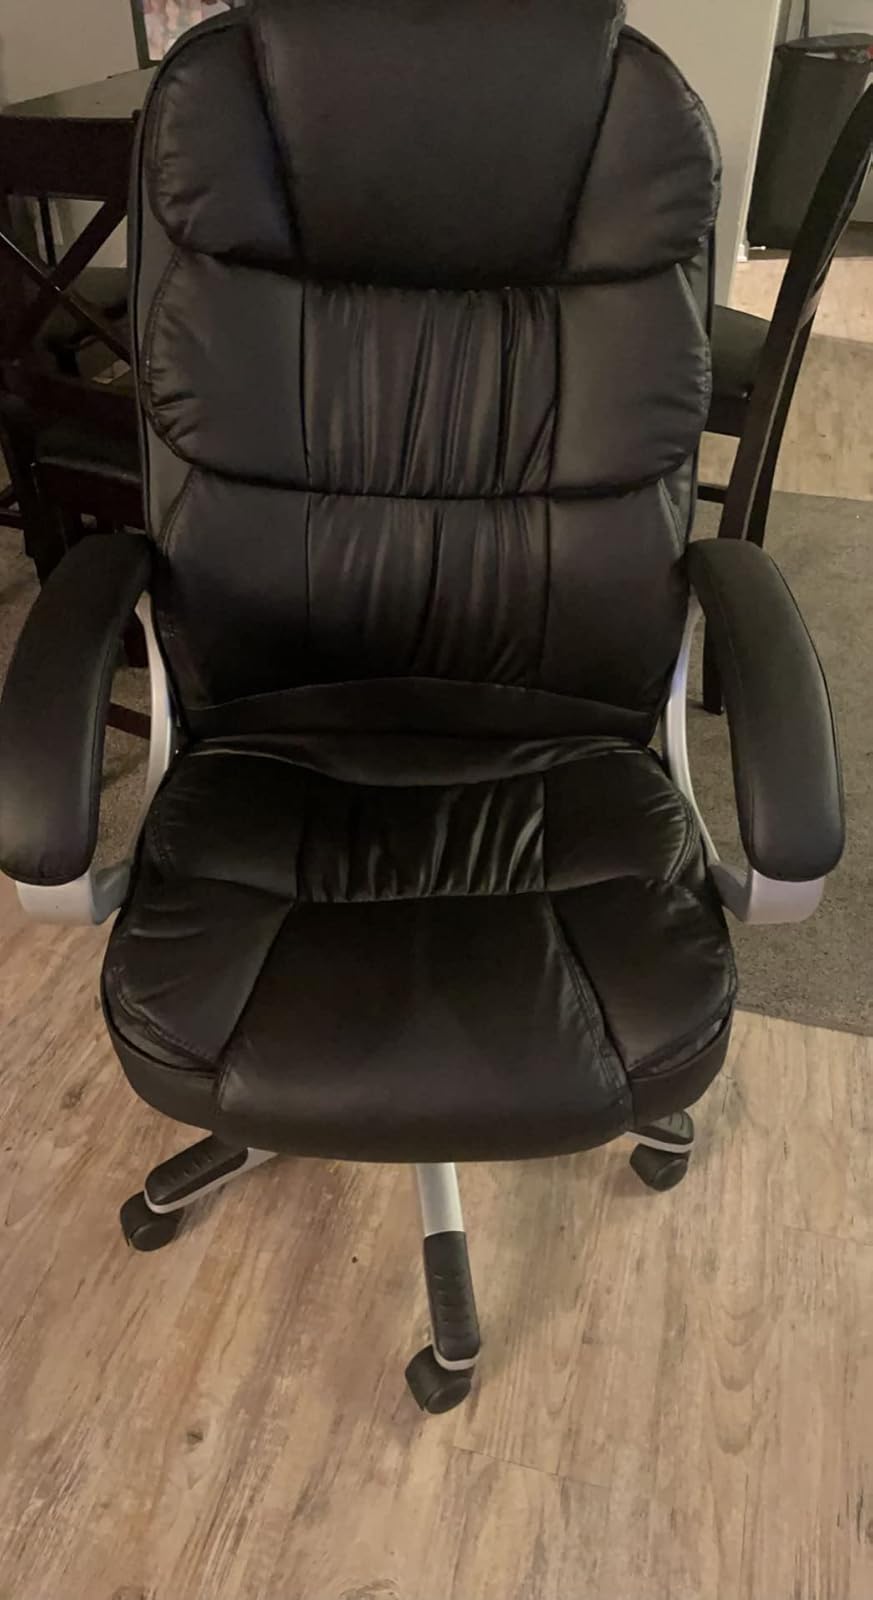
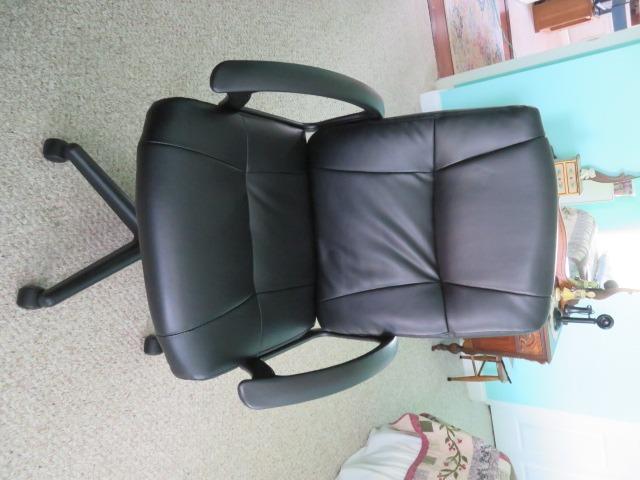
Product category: items_chair
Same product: no